South Sudan National Museum

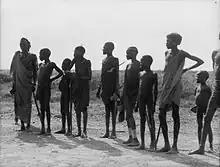
South Sudan Malakal Shiluki group in 1936

The pilot phase was launched by UNESCO in 2014. The museum is in mobile form, visiting local communities in remote areas of the country. The museum collection consists of material presenting life stories, using photographs, video/audio recordings, and other objects.